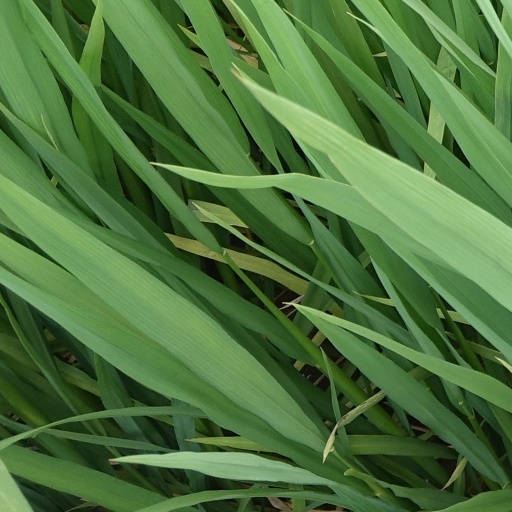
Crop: rice